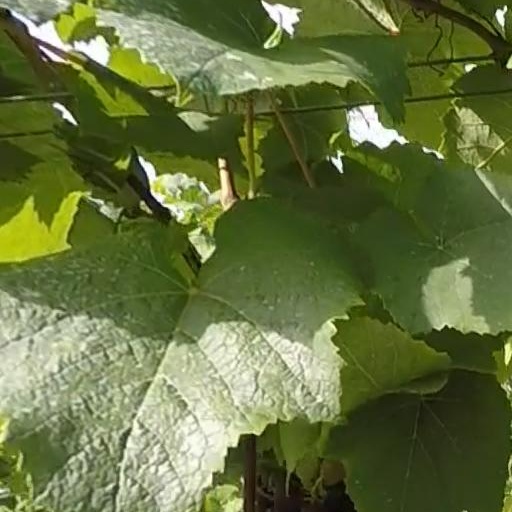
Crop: grape